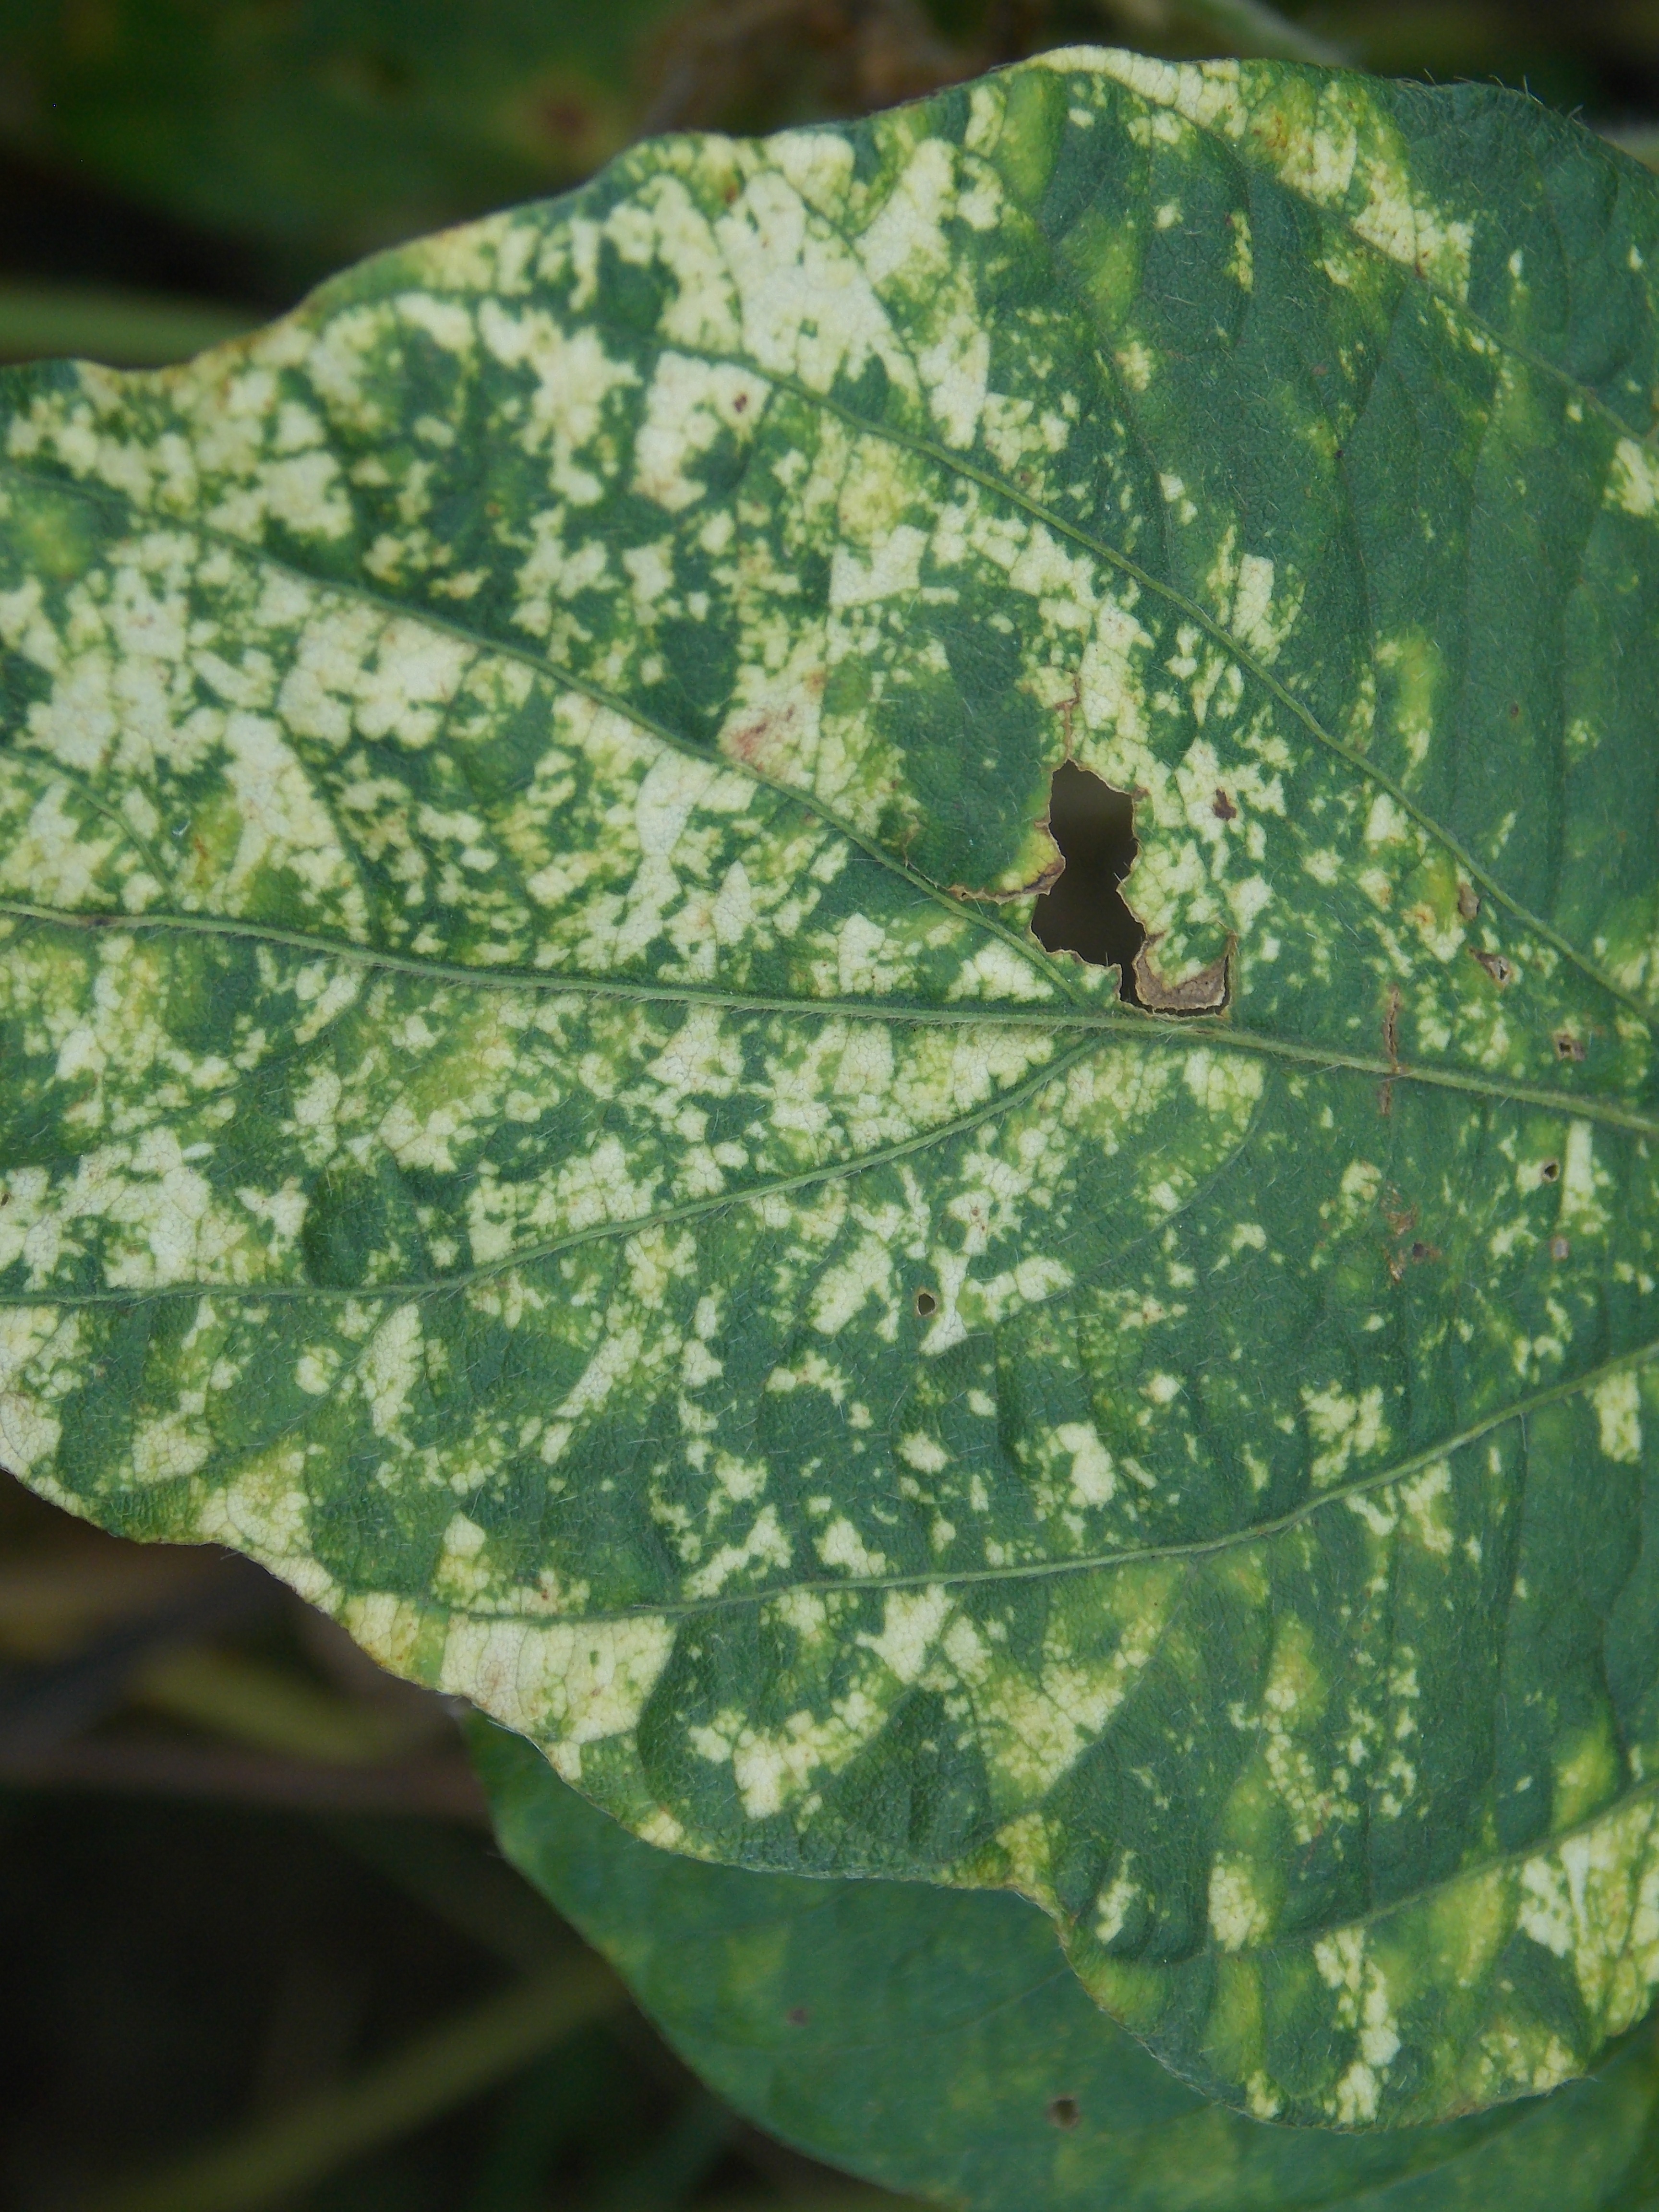
Label: Disease